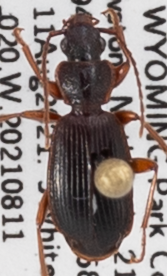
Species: Cymindis cribricollis
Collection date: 2021-08-11
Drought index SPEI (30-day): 0.24
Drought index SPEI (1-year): -1.45
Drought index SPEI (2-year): -0.588